Vendhu Thanindhathu Kaadu

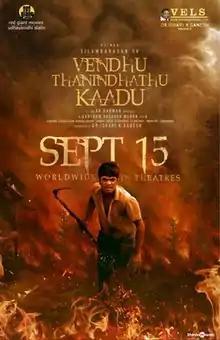
Theatrical release poster

Vendhu Thanindhathu Kaadu, also known as Vendhu Thanindhathu Kaadu: Part I – The Kindling, is a 2022 Indian Tamil-language neo-noir crime drama film directed by Gautham Vasudev Menon and written by B. Jeyamohan. It is produced by Ishari K. Ganesh. The film stars Silambarasan and Siddhi Idnani, with Radhika Sarathkumar, Neeraj Madhav and Siddique in supporting roles. It revolves around a man who gets involved in the underworld when he leaves Thoothukudi for a better life.